Duisburg–Quakenbrück railway

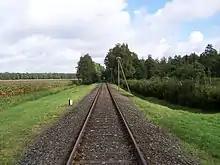
Line to the north of Rheine. The track alignment was prepared for a proposed second track. Its telephone poles still stand here.

The railway line from Duisburg via Rheine to Quakenbrück and Oldenburg is comparable to other lines in north-west Germany, such as the Ruhr–Münster–Emden or Ruhr–Münster–Bremen lines, which had limited economic significance. This is especially true of the Rheine–Quakenbrück section.